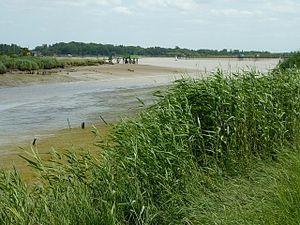
Canal de Charras à sa jonction avec la Charente - Saint-Laurent-de-la-Prée Charente Maritime France
Saint-Laurent-de-la-Prée est une commune du Sud-Ouest de la France, située dans le département de la Charente-Maritime.
Le canal de Charras est situé dans le centre-ouest de la Charente-Maritime, au nord de la Charente dont il est un tributaire et draine le Marais de Rochefort.